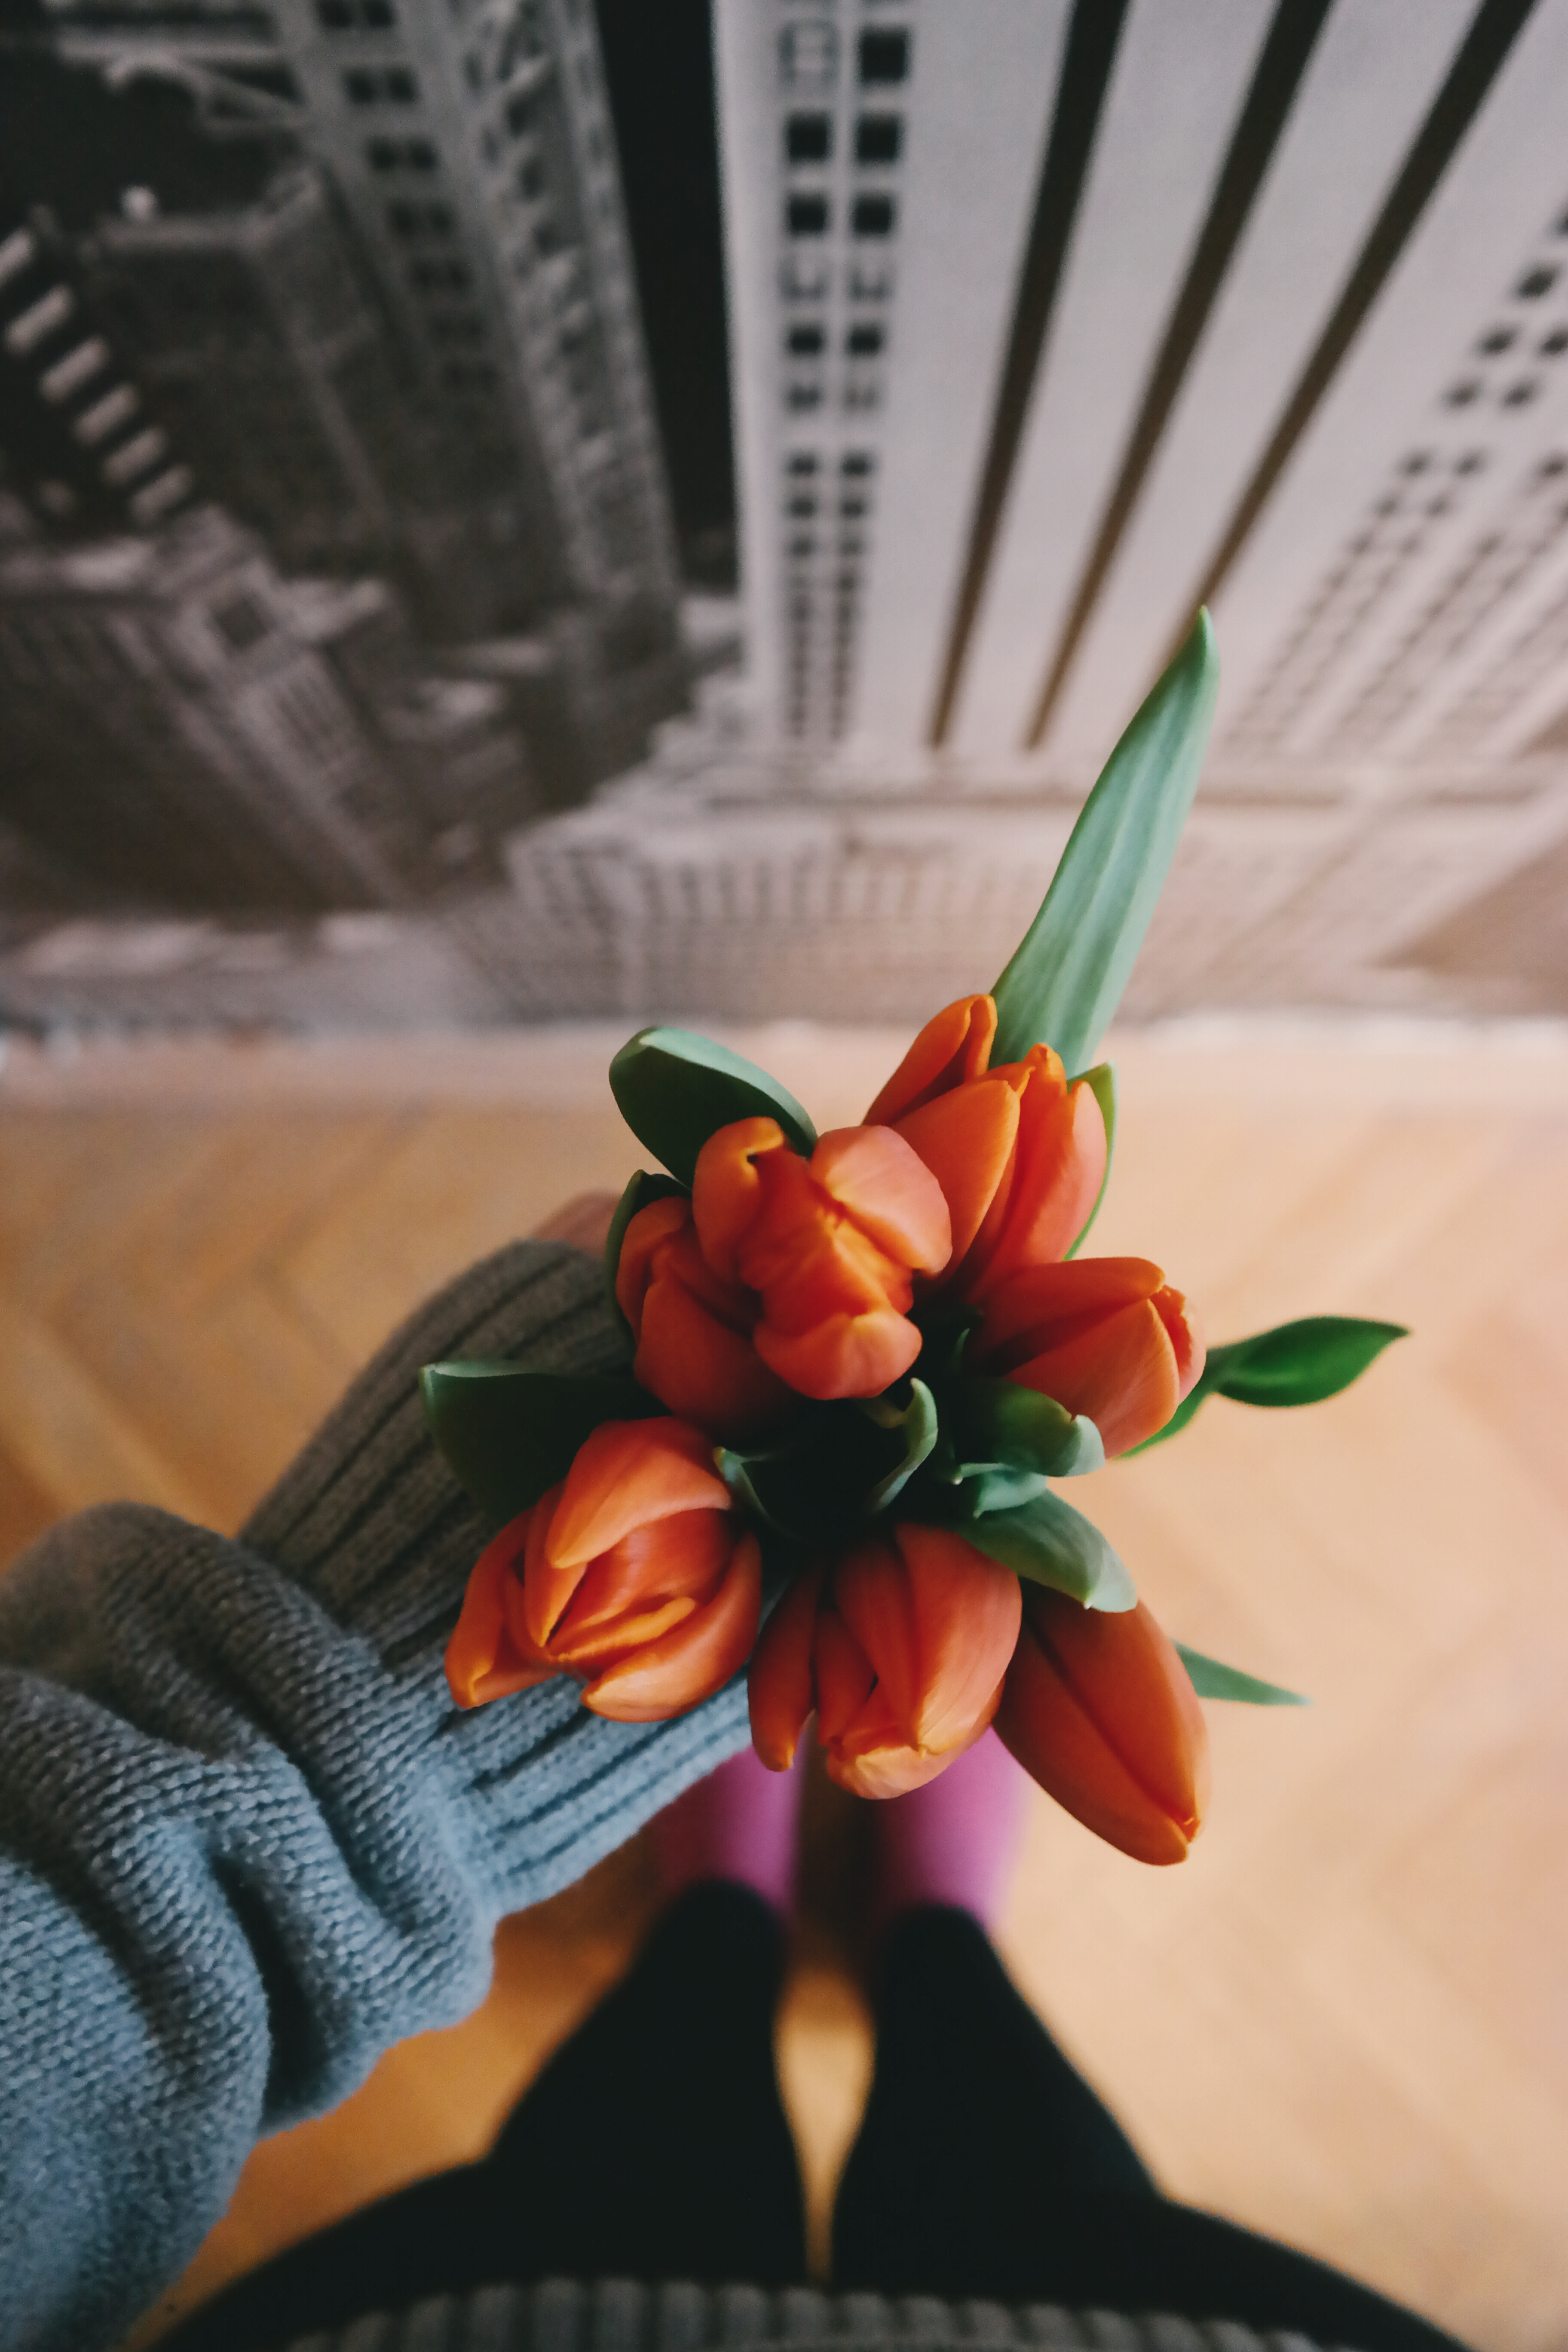
plant, flower, red, hold, holding, flora, flowers, close up, art, tulips, macro photography